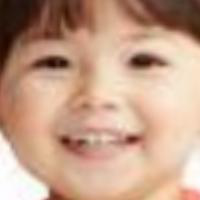
Age group: age 01-10